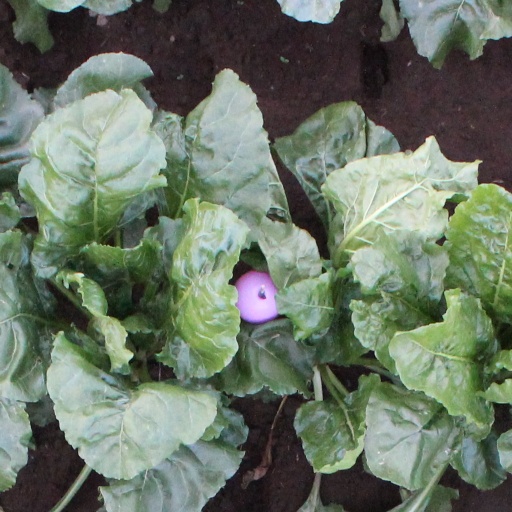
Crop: sugar beet